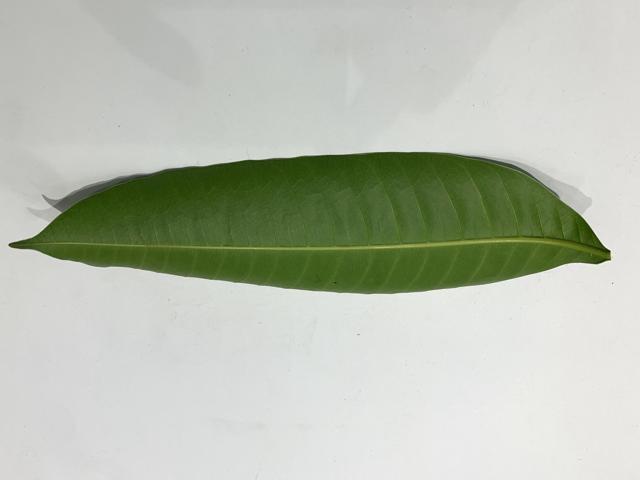
Mango leaf variety: Fazli